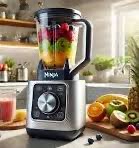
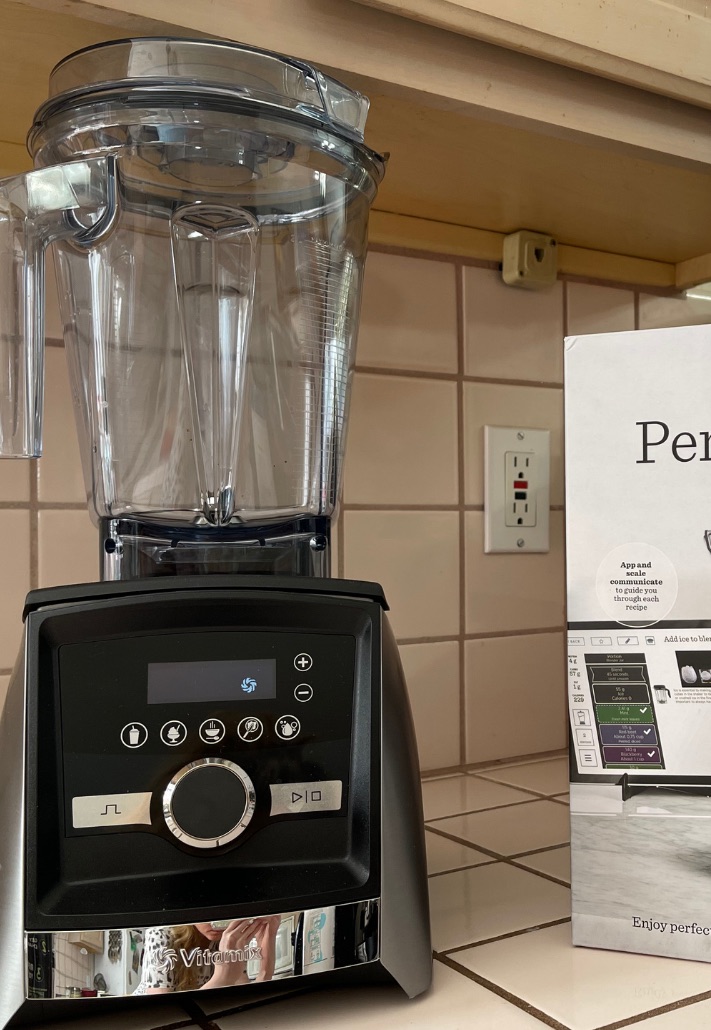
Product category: items_blender
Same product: no